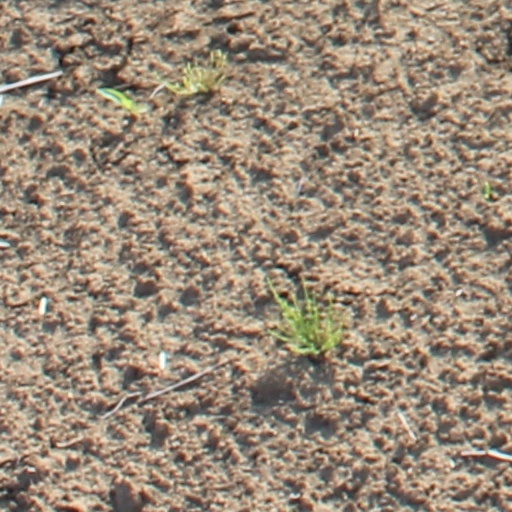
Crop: wheat